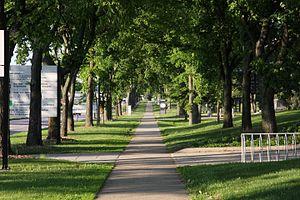
Trottoir le long de la rue de la Terrasse à l'Université Laval
L’Université Laval est l'une des plus grandes universités au Canada. Elle a été fondée en 1852 à l'initiative du Séminaire de Québec, lui-même fondé en 1663, et constitue ainsi le plus ancien établissement d’enseignement supérieur francophone en Amérique, et la sixième plus ancienne université du Canada.
La Cité-Universitaire est un des 35 quartiers de la ville de Québec. Elle est située dans l'arrondissement de Sainte-Foy–Sillery–Cap-Rouge. Plusieurs lieux d'enseignement s'y retrouvent dont le campus principal de l'Université Laval.